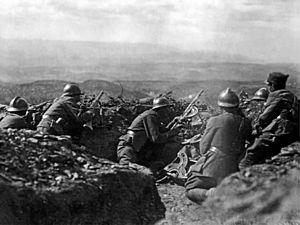
La bataille de Dumlupınar est la dernière bataille de la guerre d’indépendance turque, qui met fin à cette guerre. Opposant les troupes turques aux troupes grecques, la bataille se déroule du 26 au 30 août 1922, à proximité d'Afyonkarahisar. Les Turcs sont commandés par Mustafa Kemal.